Jon Soltz

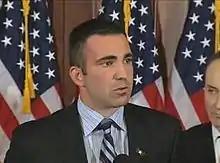
Jon Soltz in a January 2007 press conference with U.S. Senate Democrats opposing the Iraq War troop surge of 2007

Jon Soltz served as a United States Army officer in the Iraq War and is chairman and co-founder of the veterans advocacy group VoteVets.org. Soltz served in both the Kosovo campaign in 2000 and later in Operation Iraqi Freedom in 2003. Based on his service, Soltz became an outspoken critic of the execution of Operation Iraqi Freedom. Soltz deployed in 2011 as part of Operation New Dawn in Iraq.